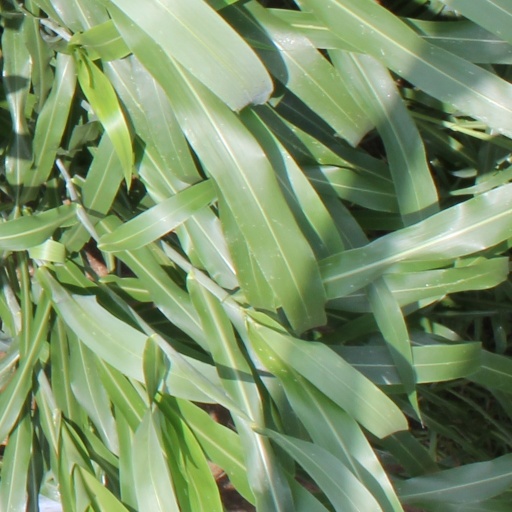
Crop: sorghum